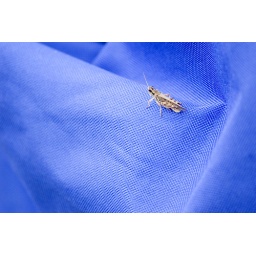
He was on the chair of a person in front of me.